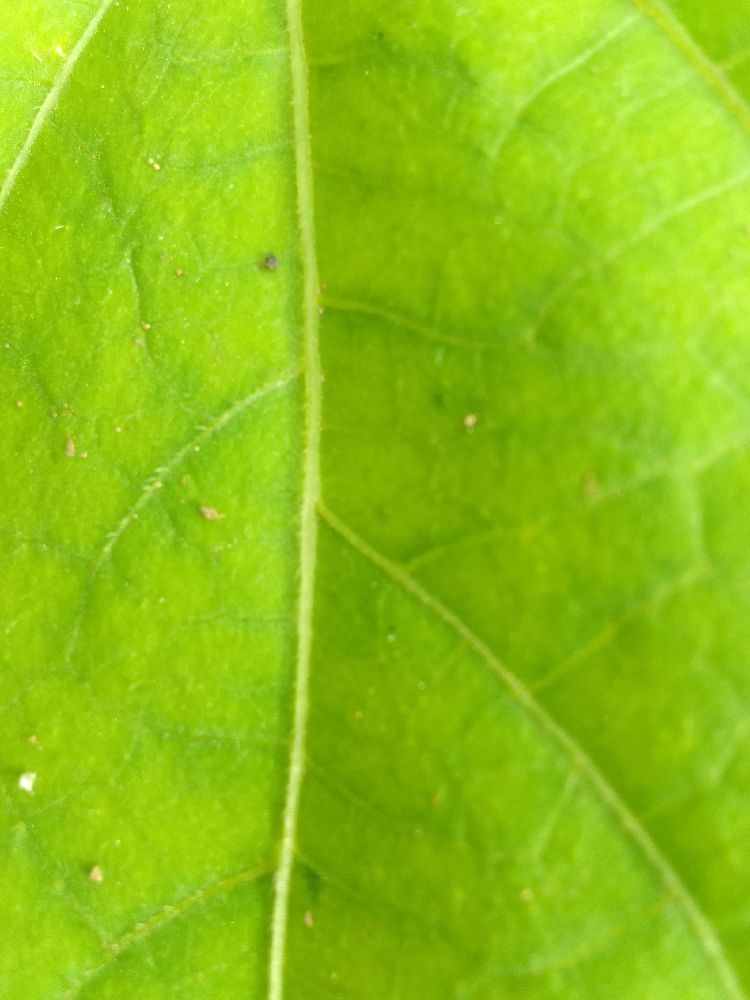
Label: healthy